Self Care (novel)

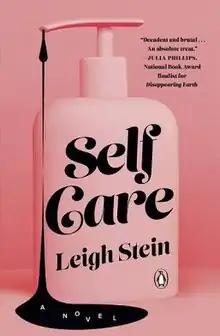
First edition (publ. Penguin Books)

Self Care is a 2020 American satire by author Leigh Stein. Set in the wake of the 2016 United States presidential election, the novel follows Maren and Devin, co-founders of social media platform Richual as they try to balance their personal politics and dedication to well-being against their need to succeed on a platform that depends on advertiser content.